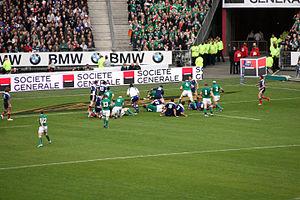
Tournois des six nations 2014, France-Irlande, Stade de France. Premier essai irlandais par J. Sexton
Le Tournoi des Six Nations 2014 a lieu du 1ᵉʳ février au 15 mars 2014. La compétition se déroule comme chaque année avec cinq journées disputées en février et mars. Les journées s'étendent sur sept semaines, avec des pauses avant et après la troisième journée. Chacun des six participants affronte tous les autres. Les trois équipes, qui ont en 2014 l'avantage de jouer un match de plus à domicile que les autres, sont la France, l'Irlande et le pays de Galles.